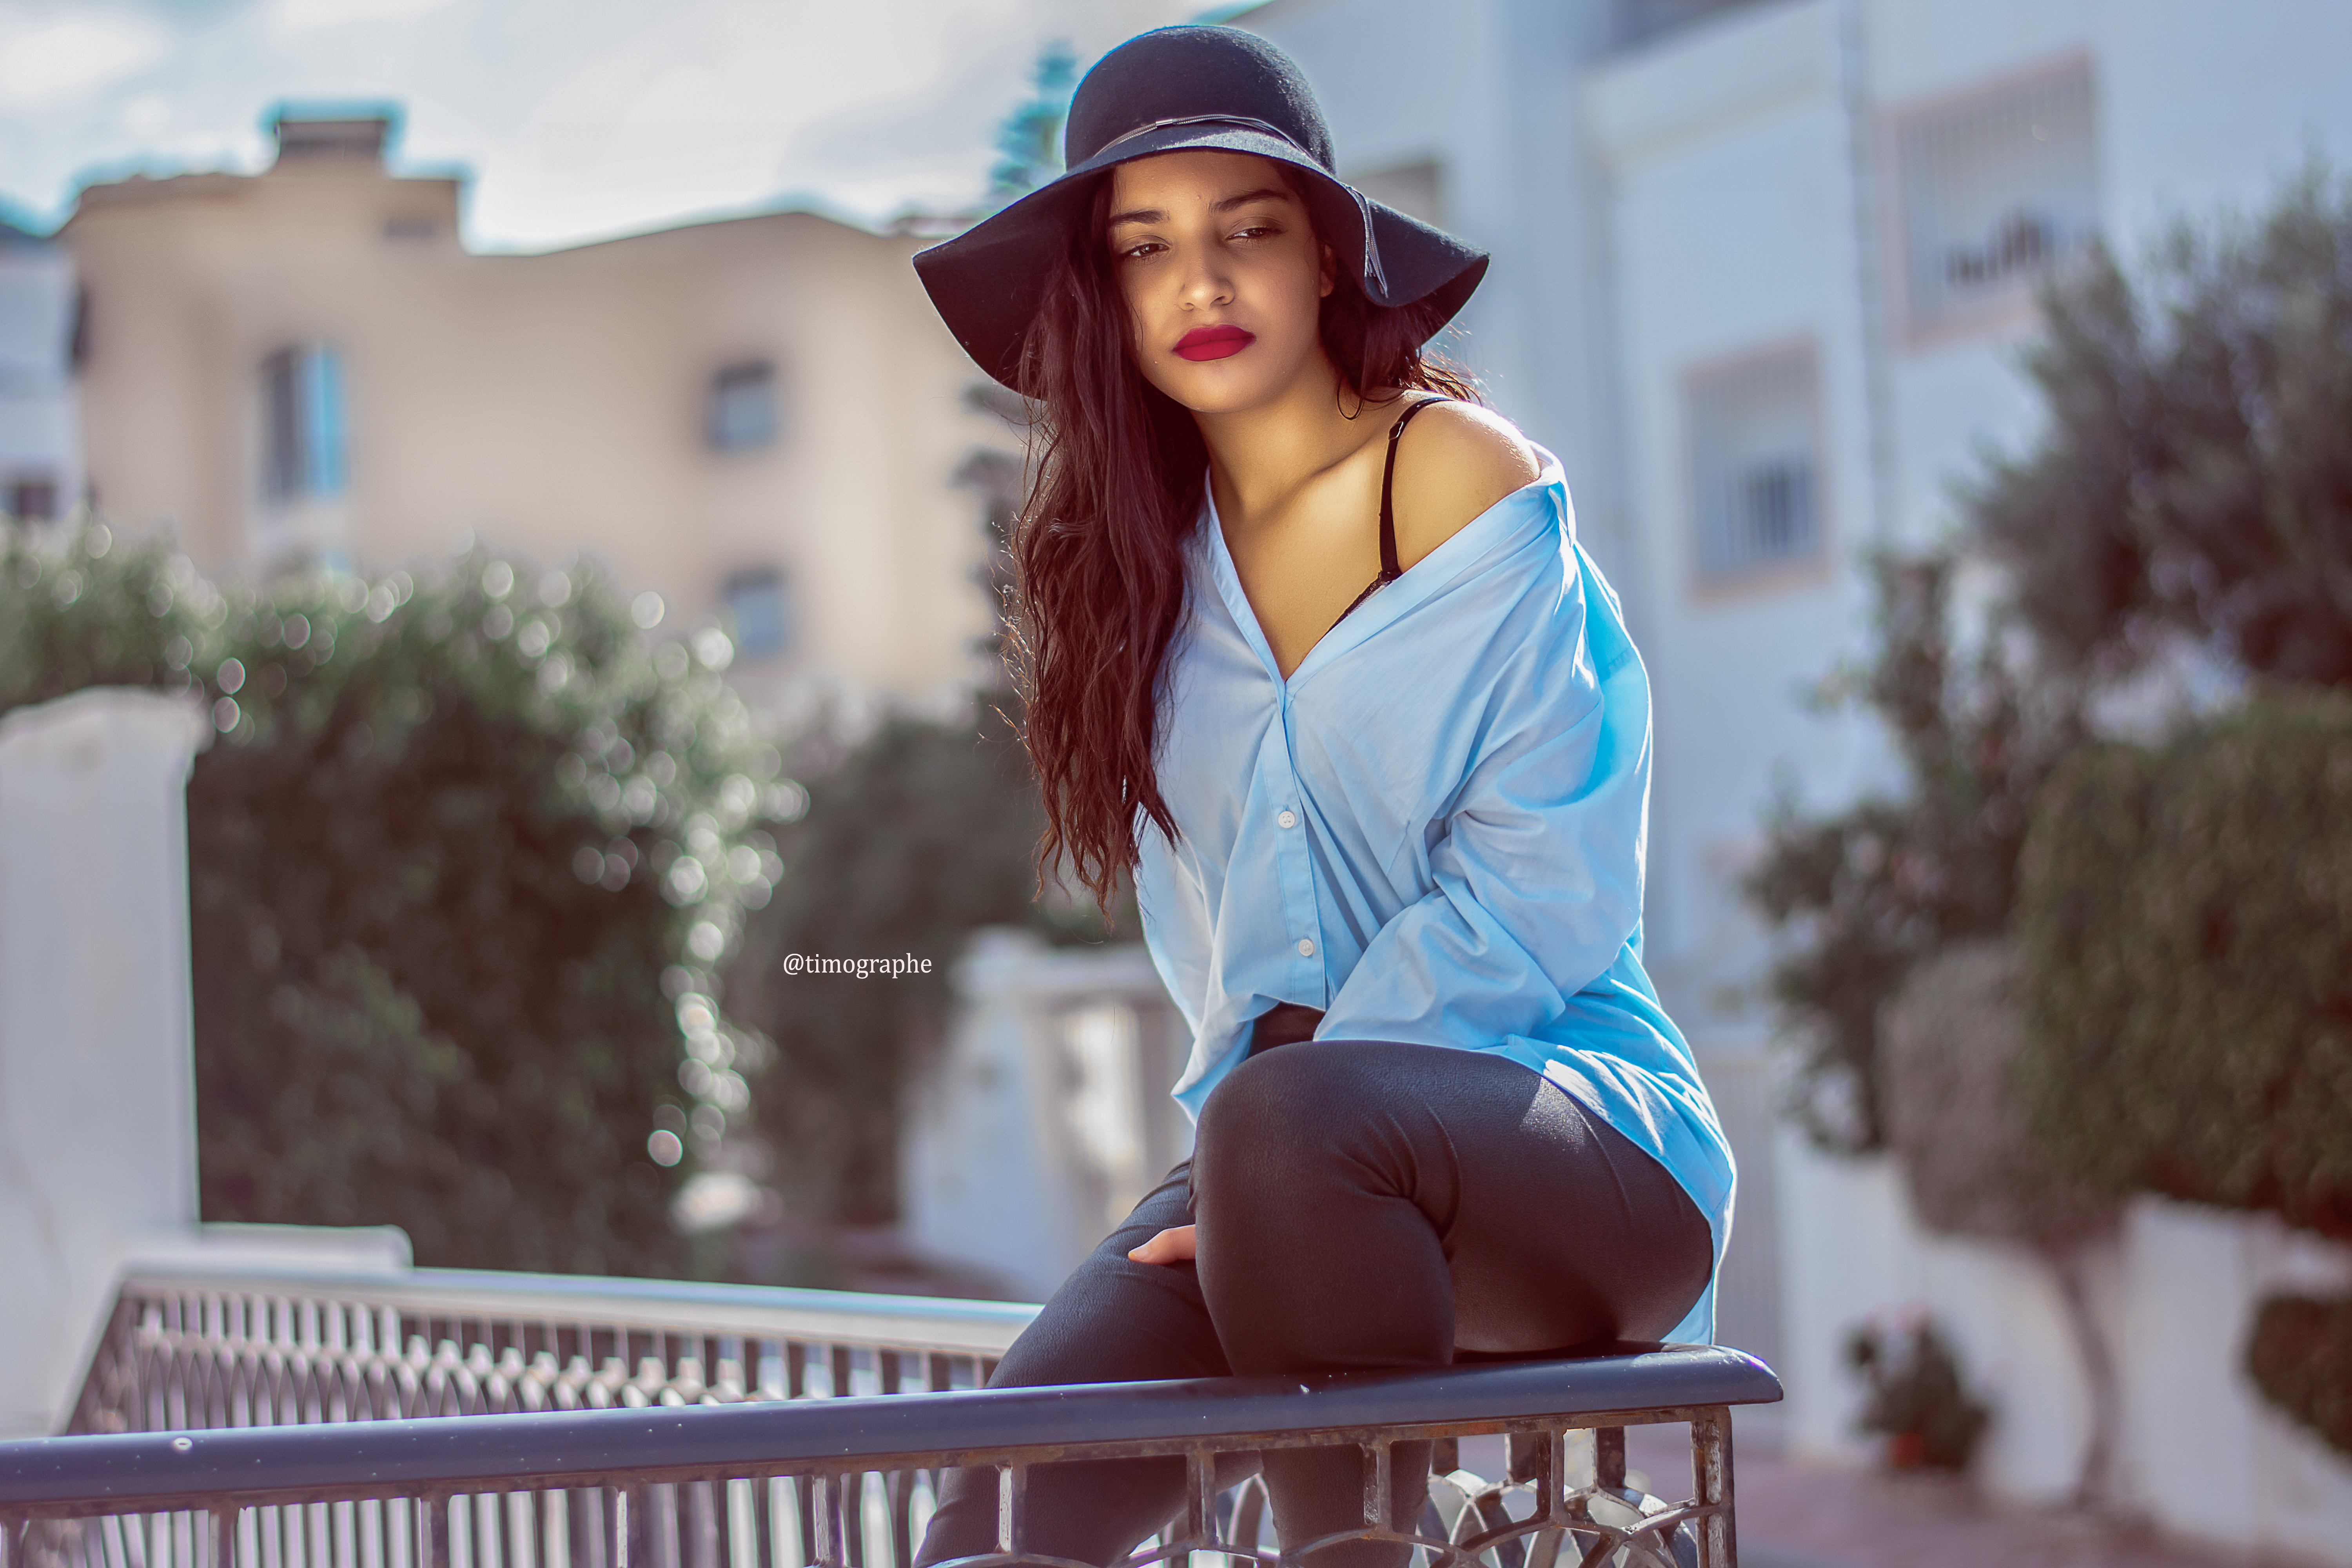
love, blue, beauty, human hair color, shoulder, girl, lady, sitting, leg, joint, vacation, long hair, fun, model, thigh, photo shoot, electric blue, shoe